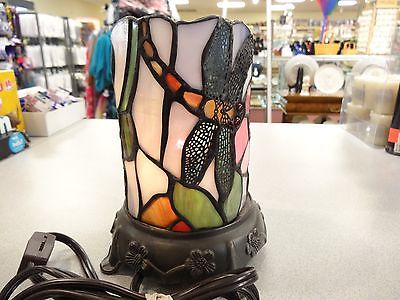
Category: lamp